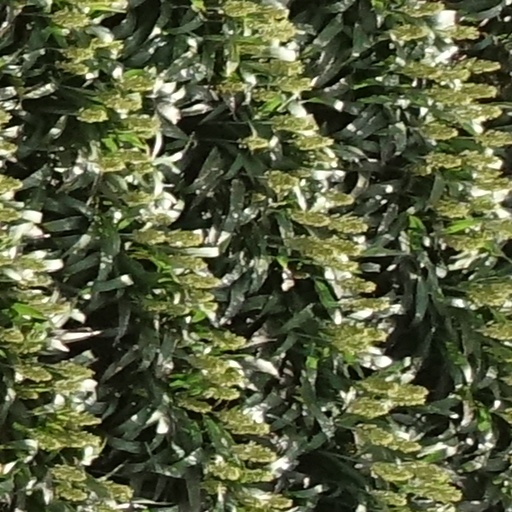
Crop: sorghum